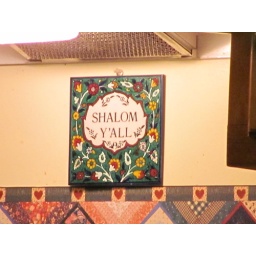
nothing says home like a comical sign in the kitchen